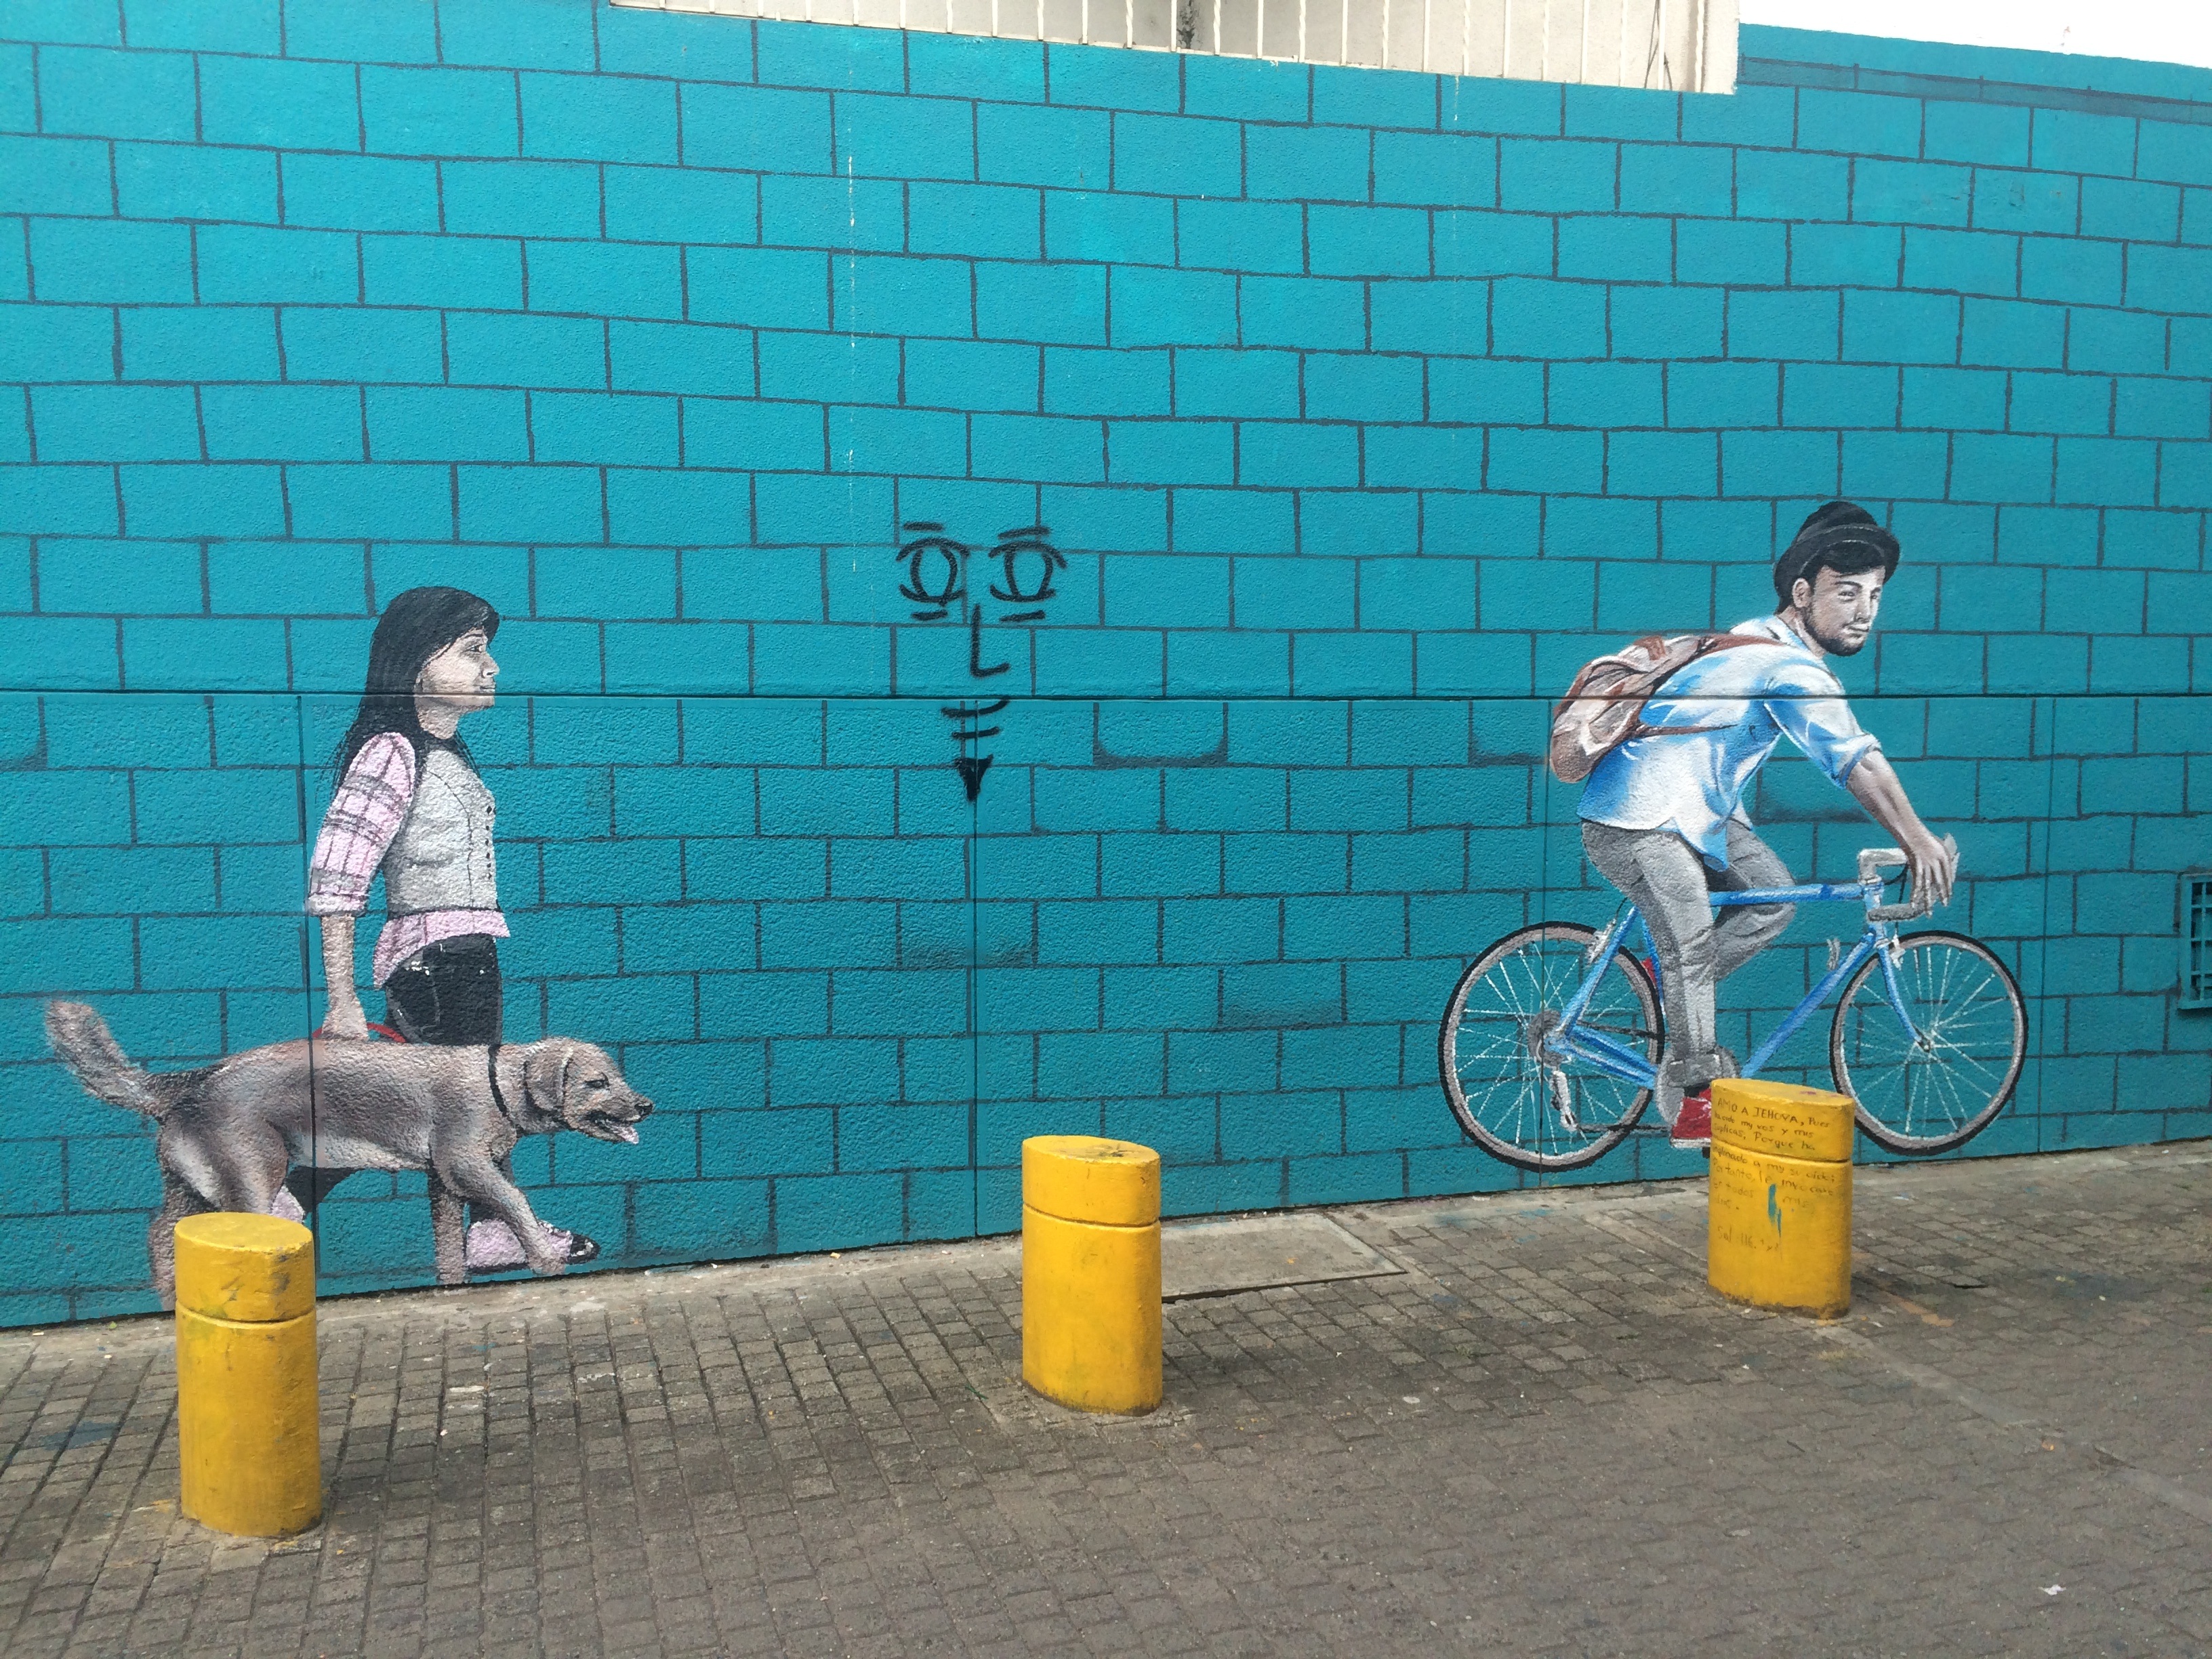
play, vehicle, color, blue, graffiti, art, playground, culture, cali, titanium cali